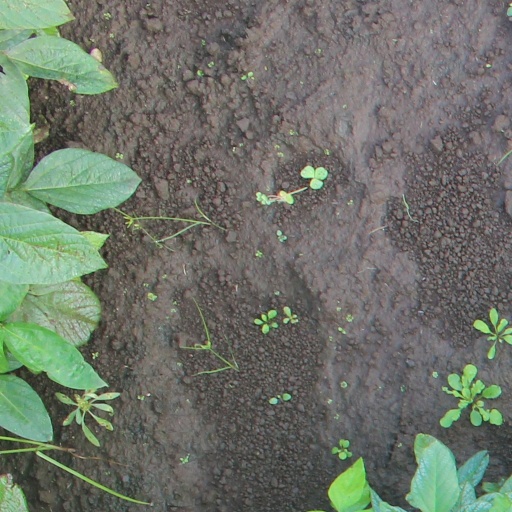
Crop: soybean